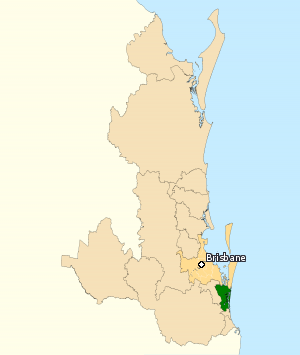
La circonscription de Fadden est une circonscription électorale fédérale australienne dans le Queensland. La circonscription a été créée en 1977 et porte le nom de Sir Arthur Fadden, Premier ministre d'Australie en 1941.